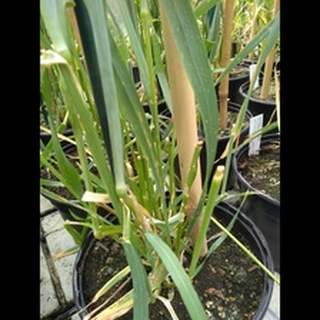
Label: wheat_mildew